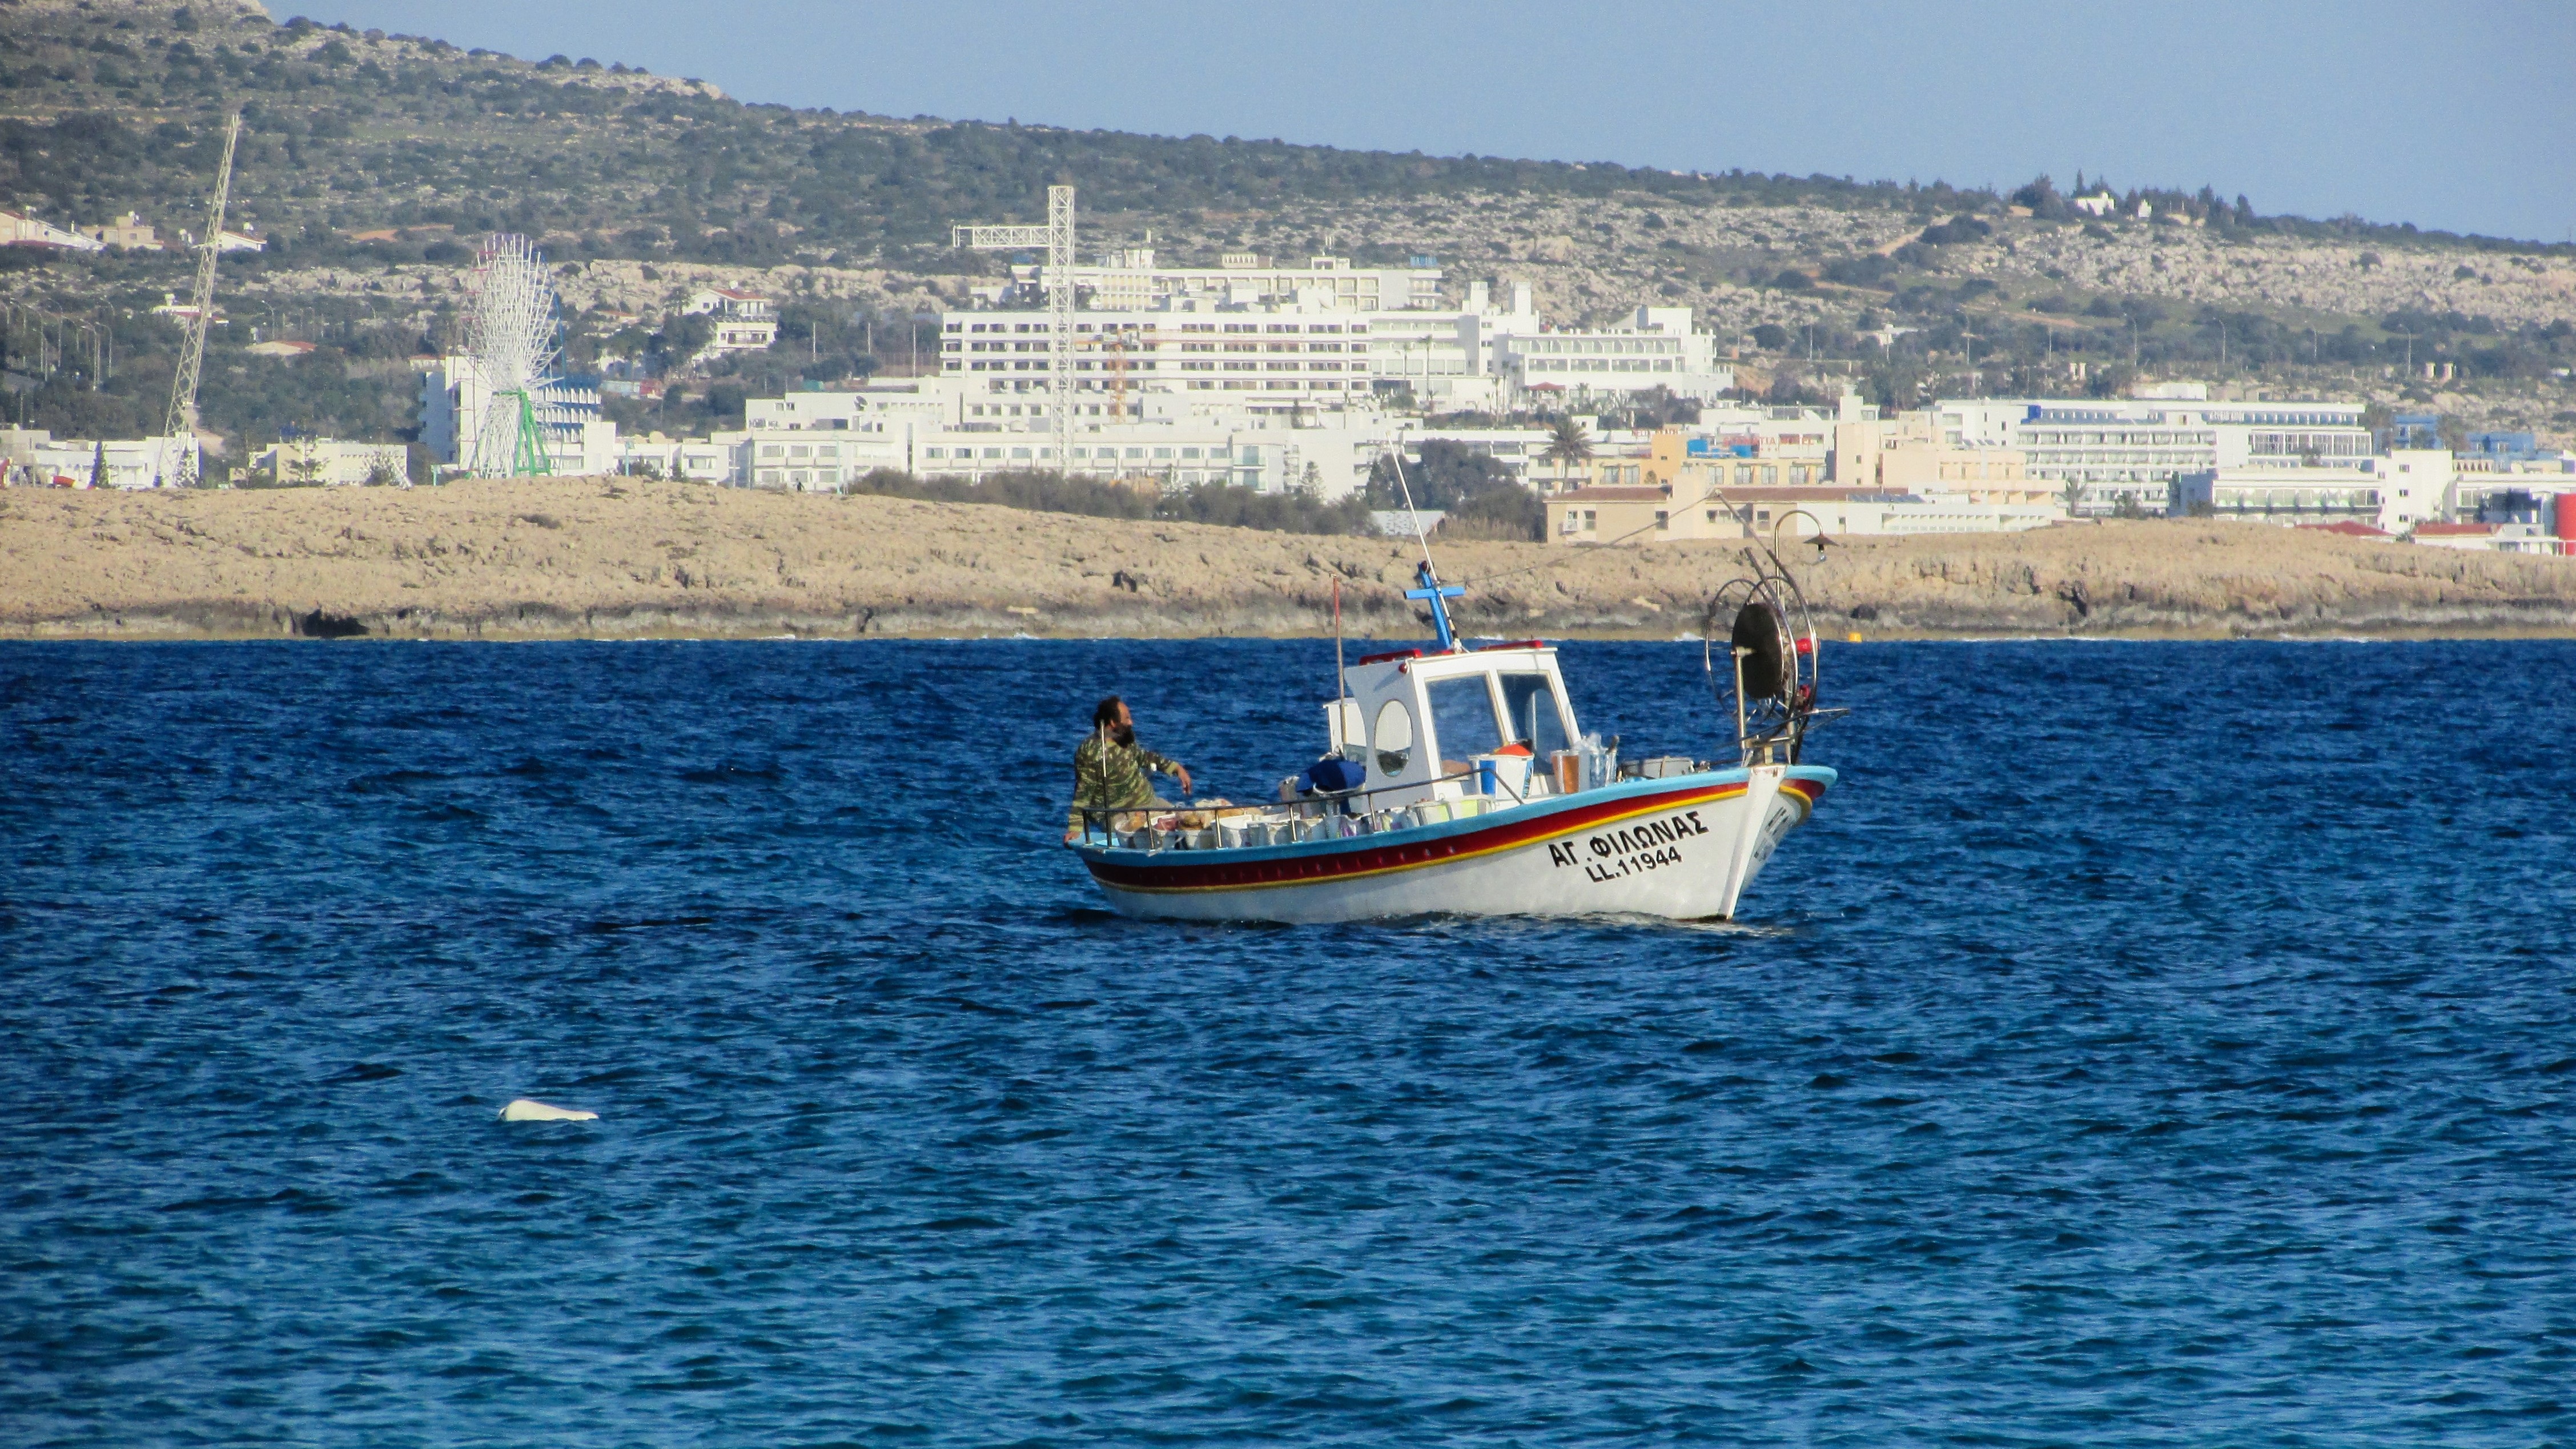
sea, coast, boat, ship, vehicle, fishing, fisherman, bay, harbor, fishing boat, ferry, channel, watercraft, cyprus, fishing vessel, ayia napa, fishing trawler